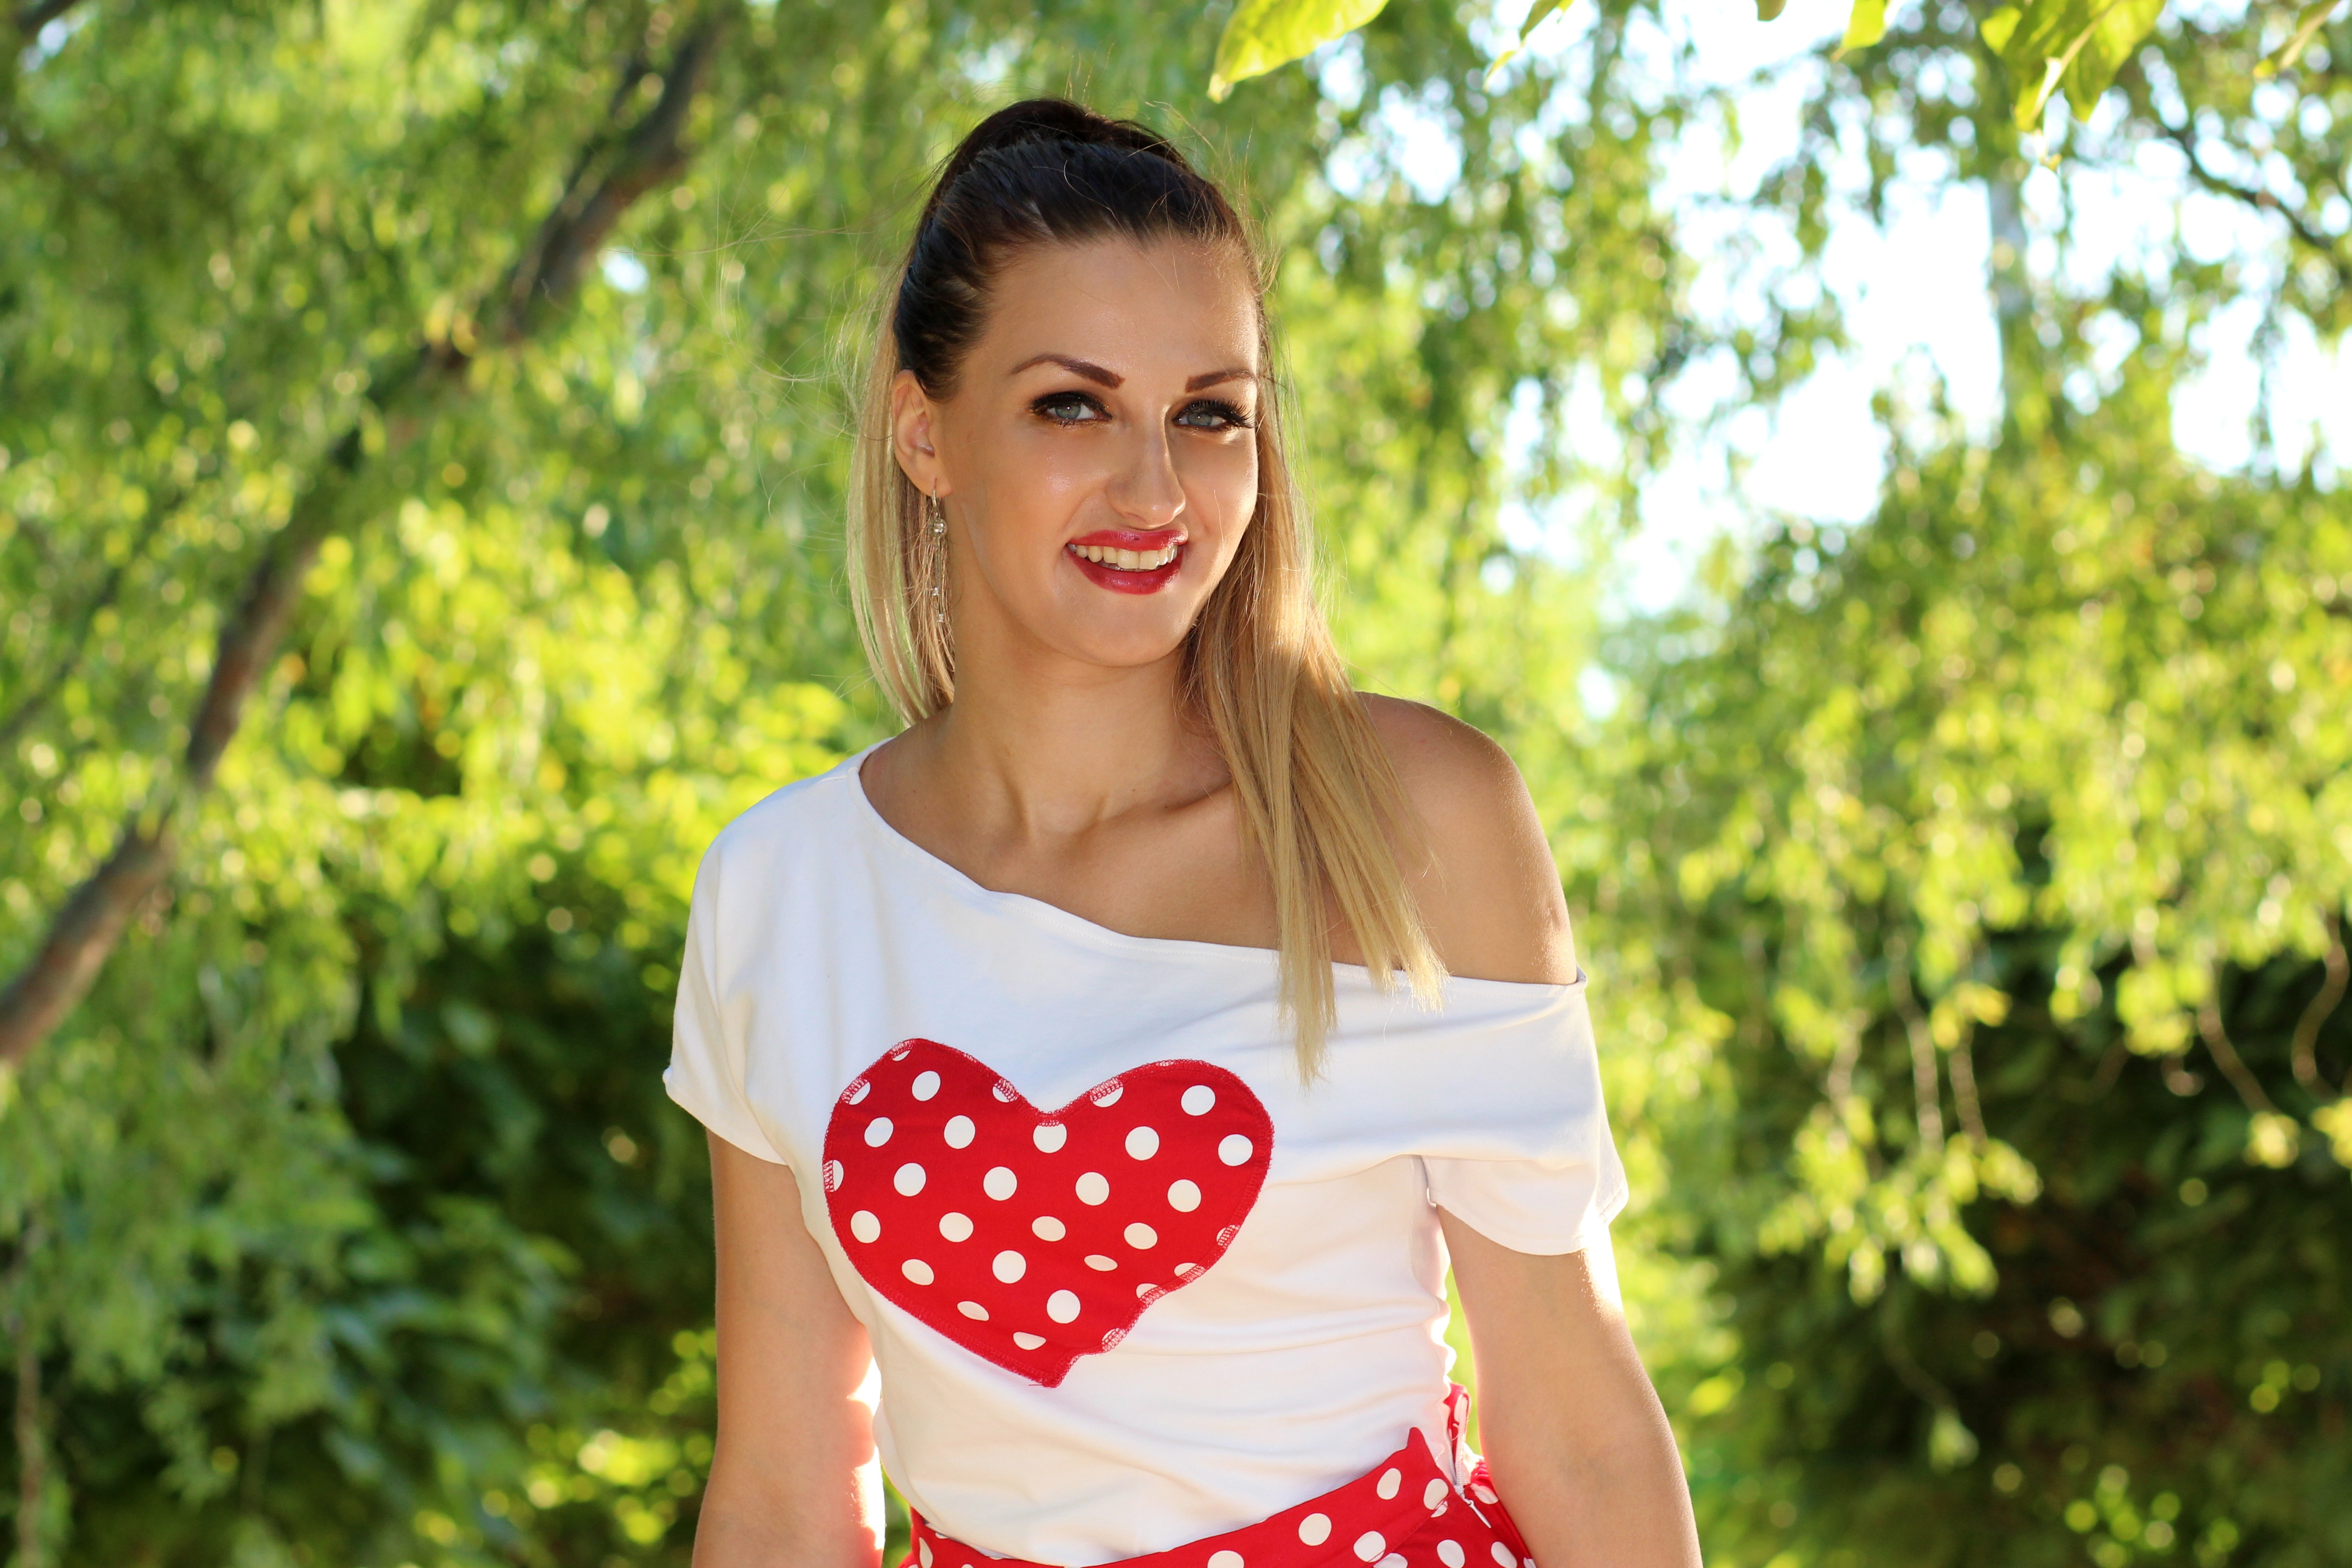
nature, plant, girl, photography, flower, heart, model, spring, green, red, produce, park, fashion, blonde, season, hairstyle, smile, dress, beauty, blue eyes, abdomen, photo shoot, portrait photography